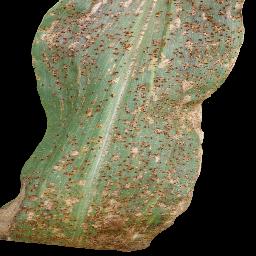
Label: Corn___Common_rust